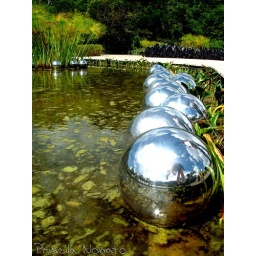
mirror in the ball